Hippomancy

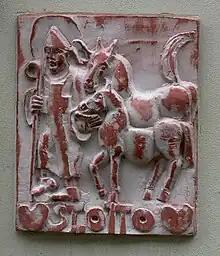
Otto of Bamberg (shown here in a bas-relief in Bamberg) fought against hippomancy rituals in Szczecin in the 11th century.

Scapulimancy can also be a form of hippomancy. This practice developed in China, where a soothsayer interpreted the shape of a bone under heat. It spread to Europe at the time of the Huns. The bone is supposed to change its appearance in response to the question. However, the horse had no special status in Scapulimancy; any large animal bone would do. Similarly, Scapulimancy is mainly practiced by a knowledgeable community (particularly in the late Middle Ages), whereas Indo-European ritual hippomancy is a popular practice.